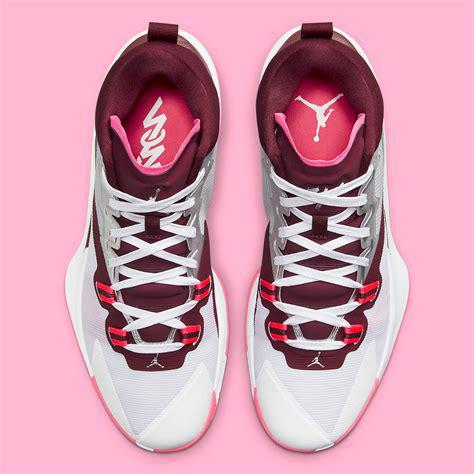
Brand: Jordan
Model: Zion 1